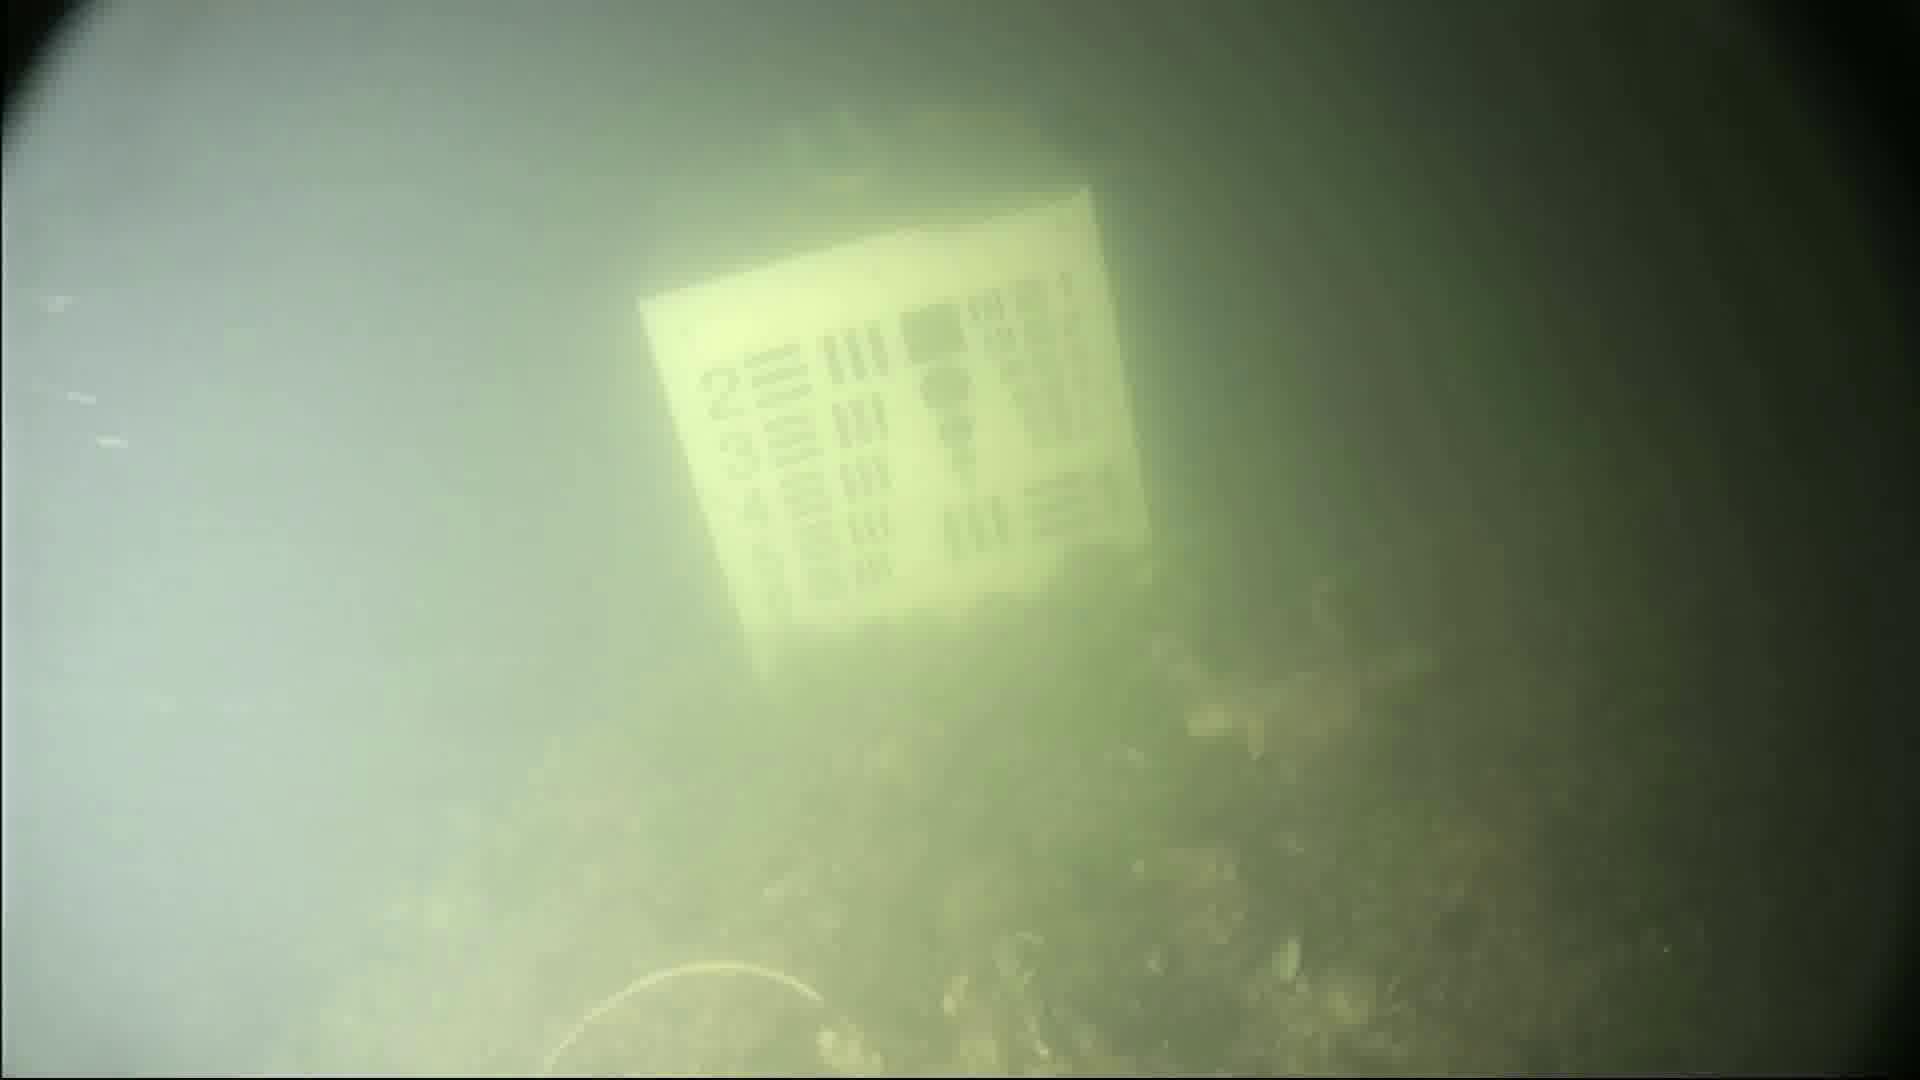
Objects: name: crab